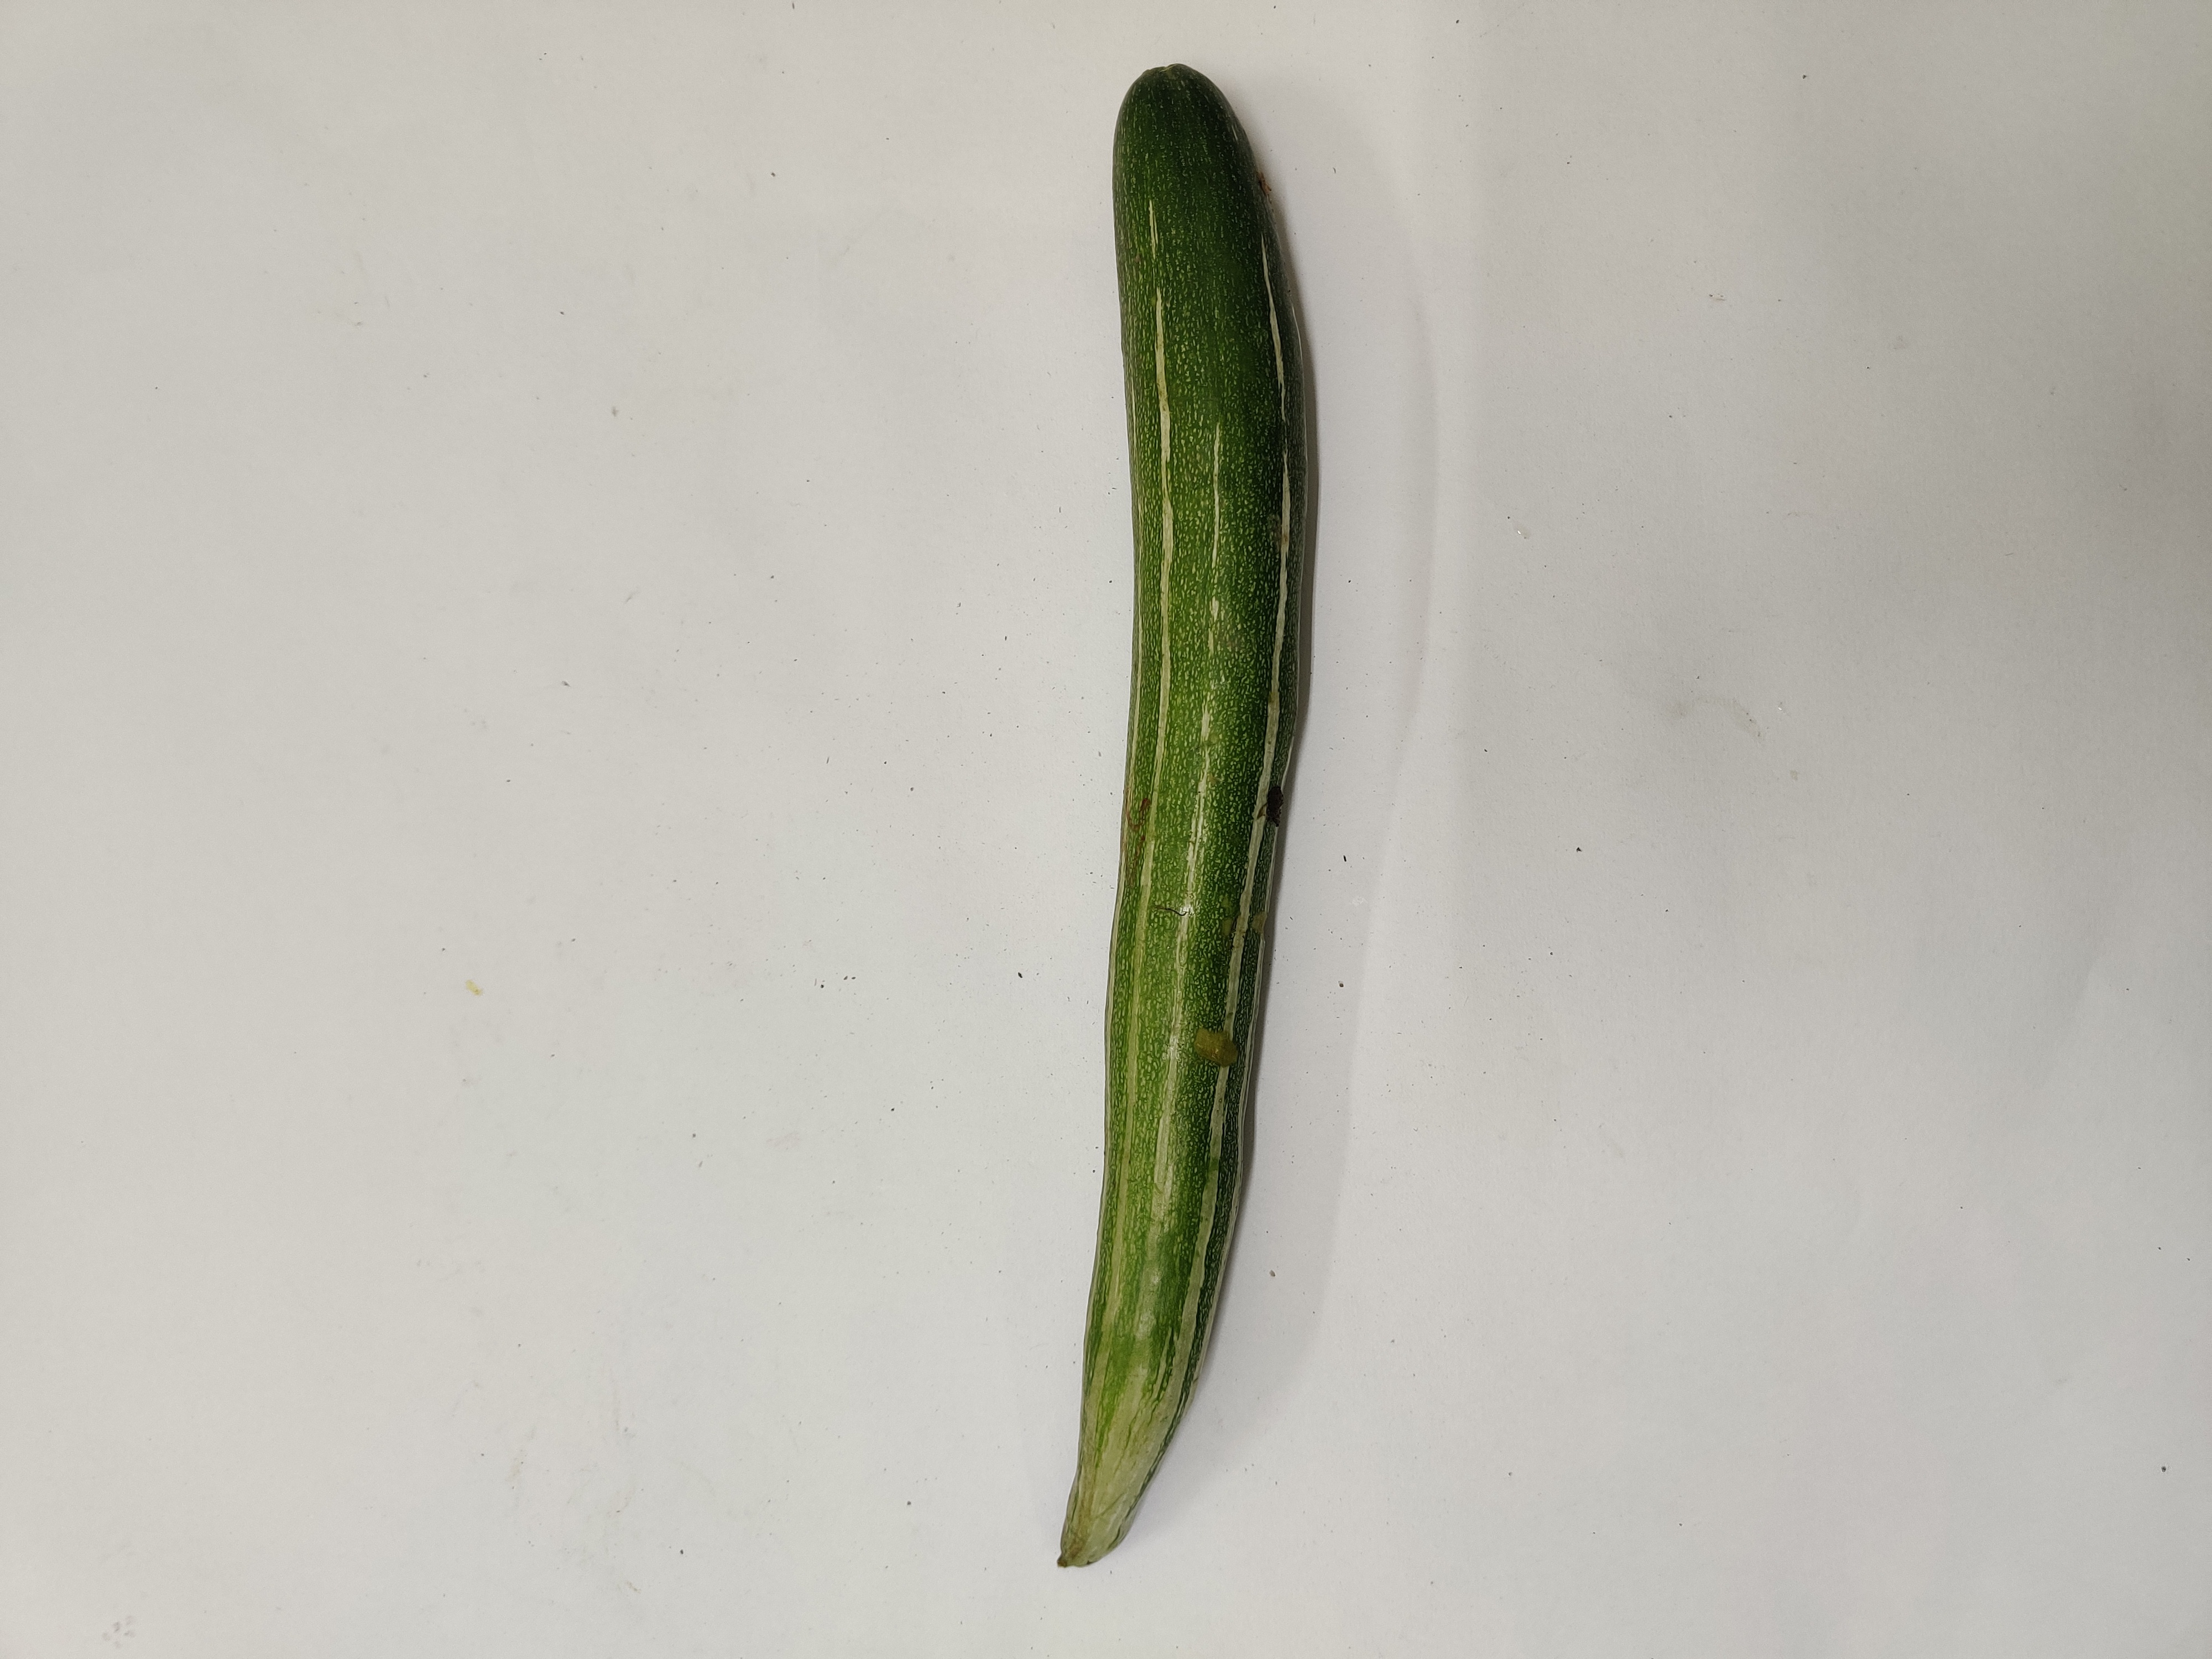
Crop: Snake Gourd
Condition: Fresh